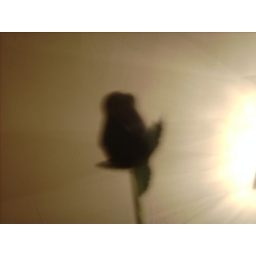
roses are black violets are yellow. what the hell type of world are we living in